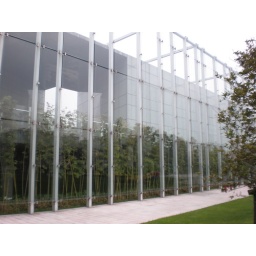
building surrounded by a glass wall